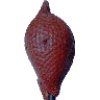
Label: Salak 1